True Women for Sale

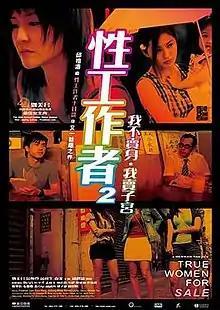
Official poster of True Women For Sale

True Women For Sale (性工作者2: 我不賣身．我賣子宮) is a 2008 Hong Kong drama film directed by Herman Yau and starring Prudence Liew and Anthony Wong Chau Sang.